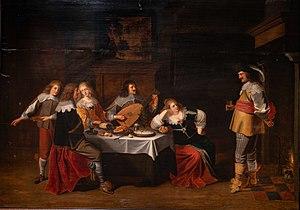
Christoffel Jacobsz van der Laemen, né à Bruxelles en 1606 et mort à Anvers le 22 septembre 1651, est un artiste-peintre flamand.